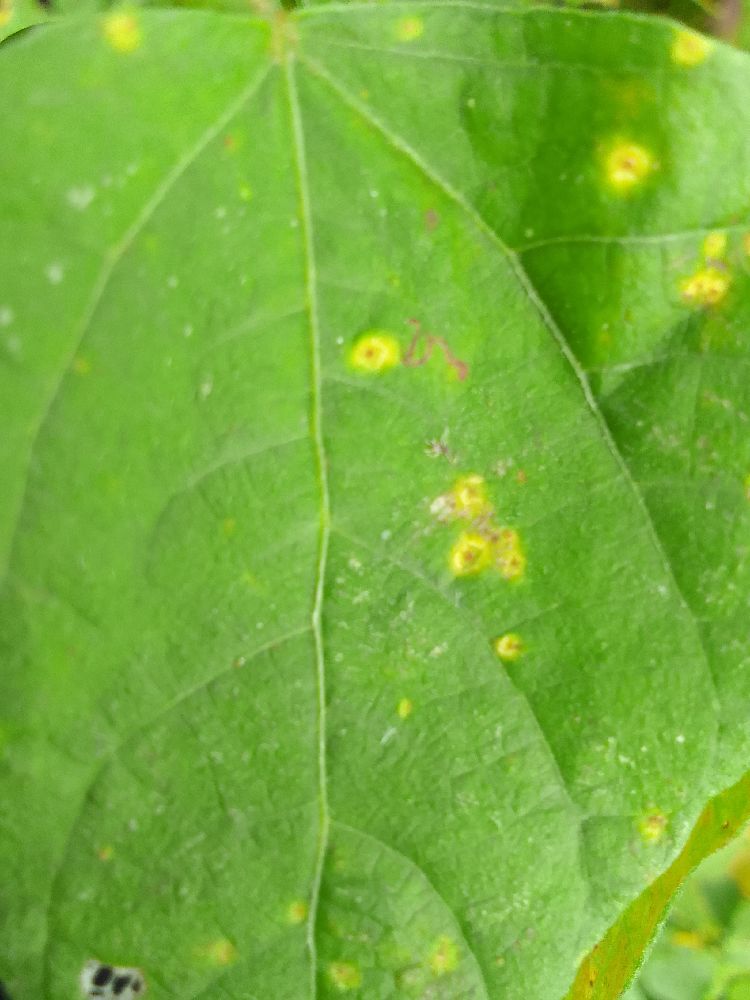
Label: rust